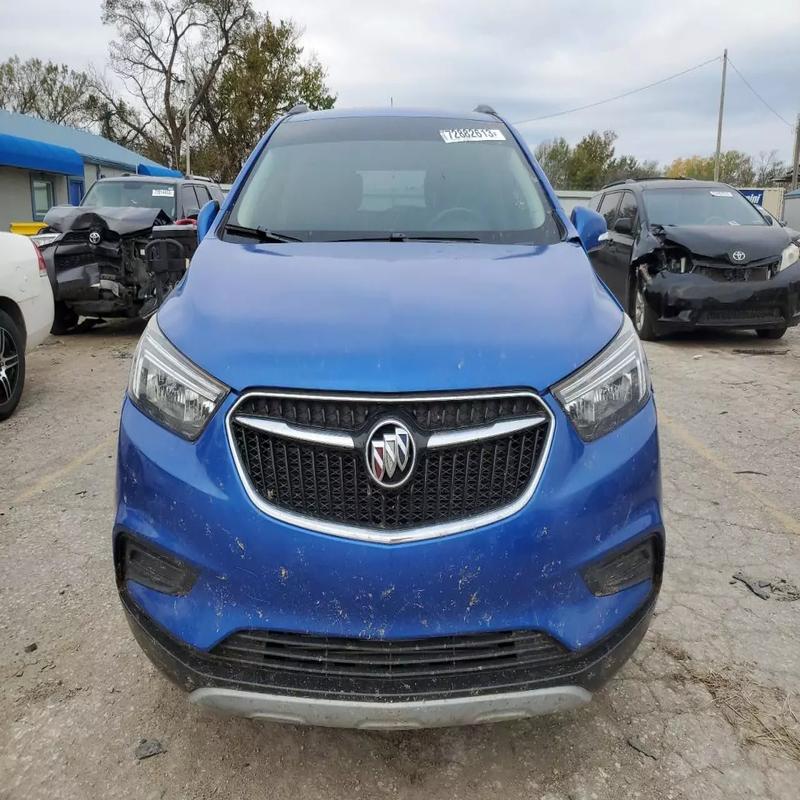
Aucun dommage détecté.
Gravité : aucun